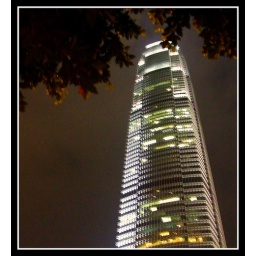
the 7th-tallest office building in the world, the 88-story building is the tallest in hongkong..